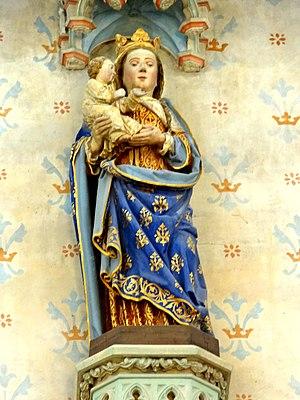
Mobilier de l'église - voir titre.
L'église Notre-Dame-de-l'Assomption est une église catholique paroissiale située à Marissel, dans la commune de Beauvais, dans l'Oise, en Hauts-de-France, en France. La façade et les élévations latérales de la nef et des bas-côtés suggèrent un vaste édifice de style gothique flamboyant, mais si la hauteur et la largeur de la nef sont effectivement généreuses, elle est très courte, et bute à l'est contre un clocher roman non visible depuis l'ouest, qui est entouré de plusieurs travées construites entre le milieu du XIIᵉ et le milieu du XIIIᵉ siècle. L'absidiole en cul-de-four au chevet du collatéral nord n'est autre que l'abside de la précédente église roman. La chapelle de deux travées qui occupe l'emplacement du croisillon nord date des débuts de l'architecture gothique, tandis que le croisillon sud et le petit chœur au chevet plat sont issus de deux campagnes différentes à la première moitié du XIIIᵉ siècle, qui ont apparemment traîné en longueur à en juger d'après l'écart stylistique entre le gros-œuvre et les voûtes avec leurs supports.